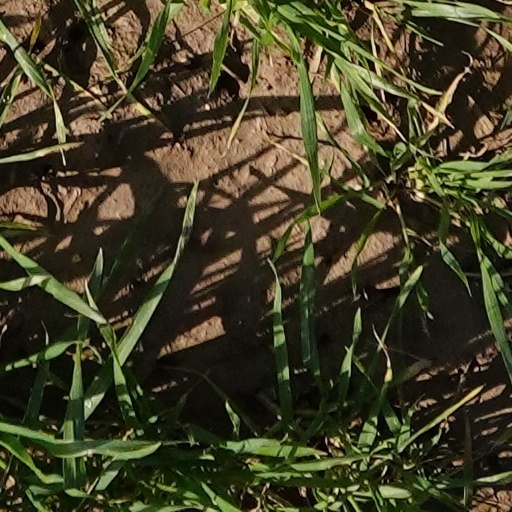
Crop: wheat